Hyundai Smartstream engine

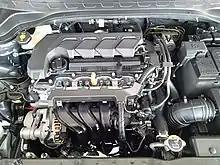
2021 Kia Sonet 1.5 engine (Asia)

The Smartstream G1.5 MPi (G4FL) is a naturally aspirated inline 4-cylinder engine that carries a bore and stroke of 75.6 mm and 83.4 mm respectively and a 10.5:1 compression ratio; it makes at 6,300 rpm and of torque at 4,500 rpm. Developed from the Gamma family, it is also marketed as the 1.5 Smartstream Gamma II engine.